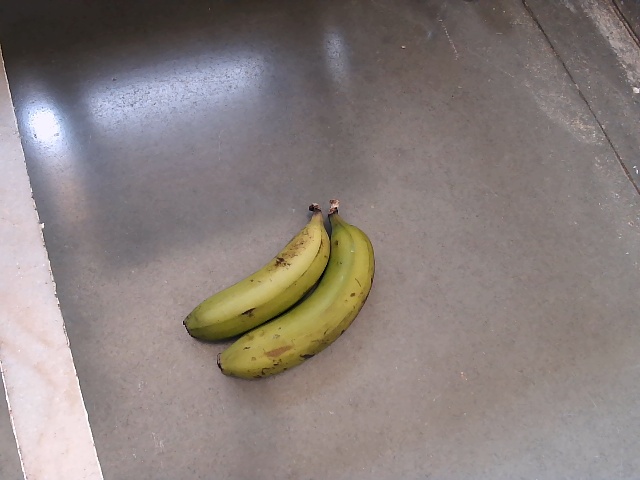
Label: Raw_Banana